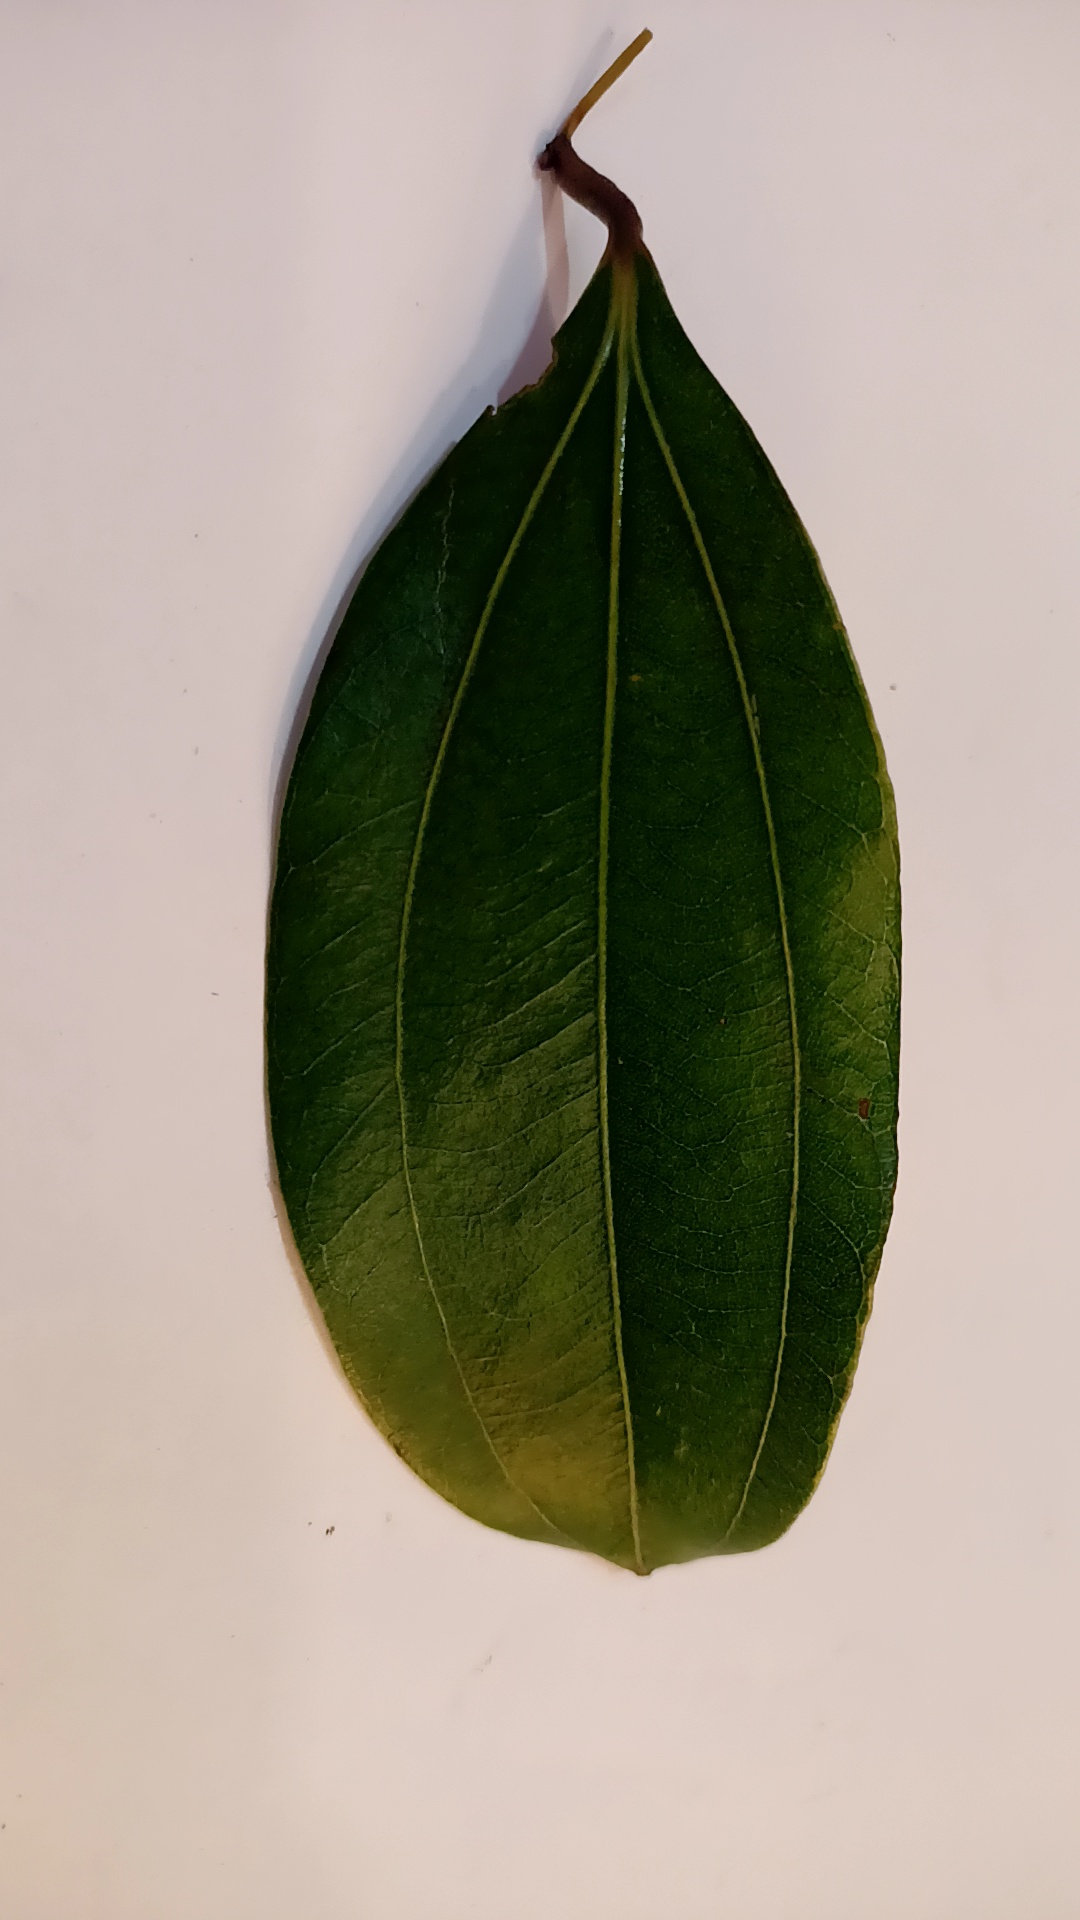
Label: Healthy